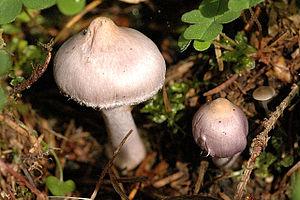
Inocybe geophylla, Inocybe à lames couleur de terre ou Inocybe terreux, est une espèce de champignons agaricomycètes du genre Inocybe et de la famille des Inocybaceae.
Psilocybe semilanceata, psilocybe lancéolé ou psilocybe fer de lance, est une espèce de champignons qui contient des substances psychoactives qui sont la psilocybine et la baeocystine. Il est qualifié comme un champignon hallucinogène ou champignon psychédélique. Il est à la fois un des champignons à psilocybine les plus présents dans la nature, et un des plus puissants.